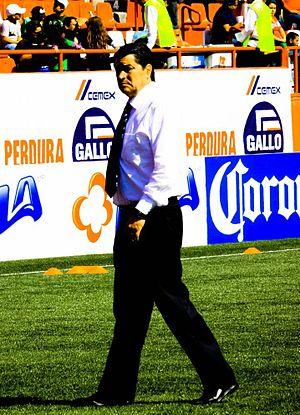
Luis Fernando Tena Garduño est un joueur mexicain de football reconverti entraineur.